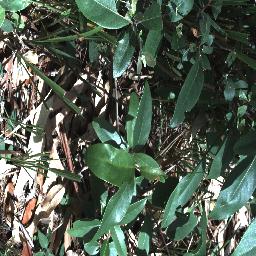
Label: negative